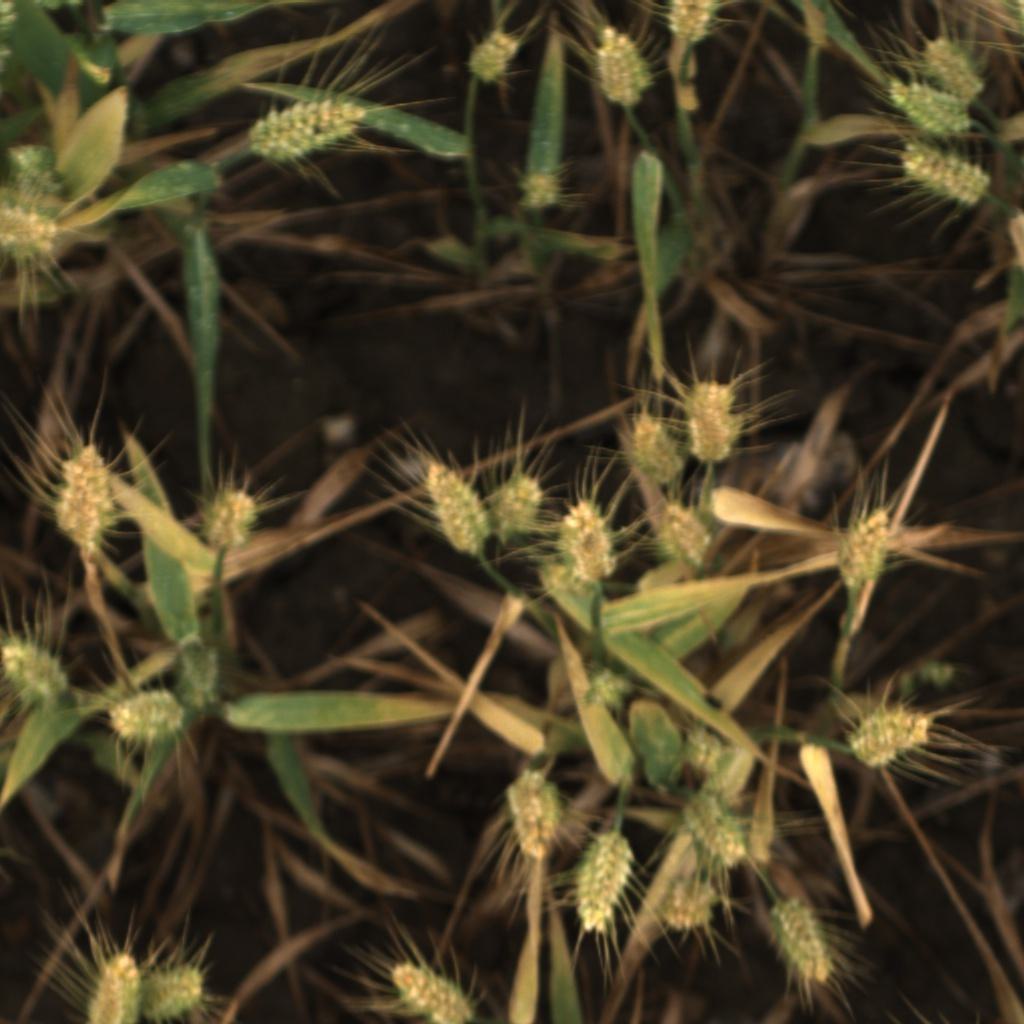
Country: UK
Location: Rothamsted
Wheat development stage: Filling - Ripening